Ogura Station

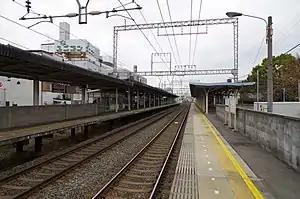
Ogura station 2013.1.10

is a railway station in Uji, Kyoto, Japan. It is the closest station to the old Nintendo Uji Ogura Plant, which is the site of the Nintendo Museum.